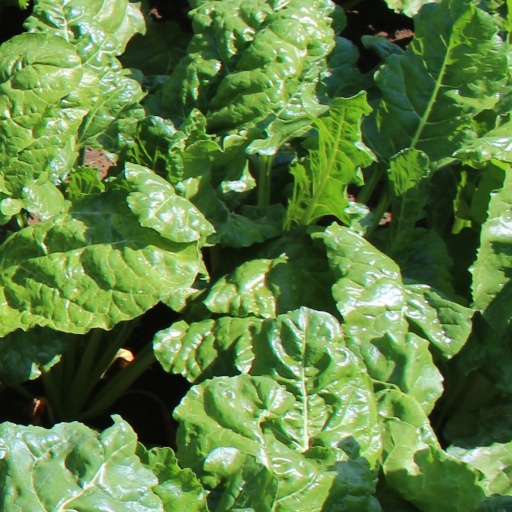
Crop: sugar beet